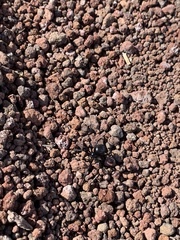
Species: Lactrodectus_hesperus